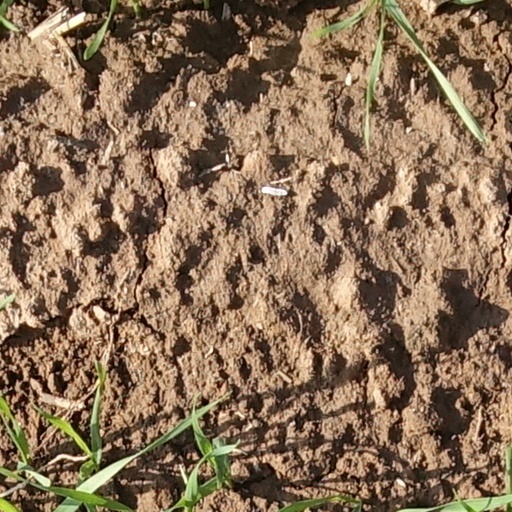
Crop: wheat